Vilcabamba District, Grau

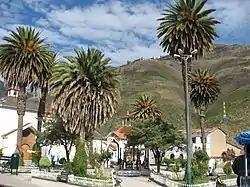

Vilcabamba District is one of the fourteen districts of the province Grau in Peru.